Howland Wood

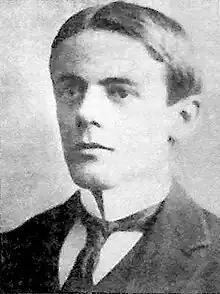
Howland Wood, American numismatist

Howland Wood (May 30, 1877-1938), was an American numismatist, and former Chairman of the American Numismatic Association (ANA).